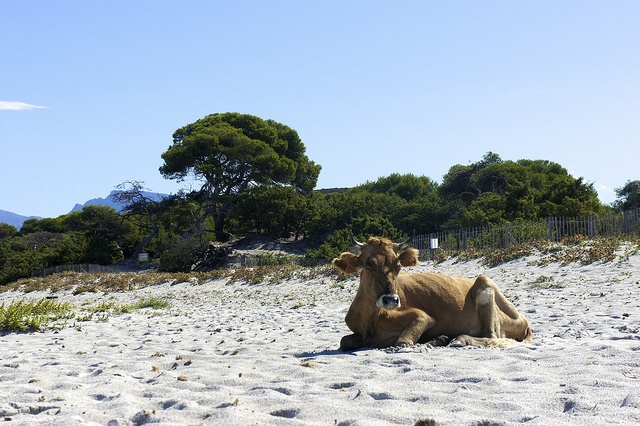
A brown cow laying on a sandy field next to a forest.
a cow sitting down on a pile of sand alone with trees in the back ground
a cow laying on a sandy ground with trees in the background.
A cow laying down in the sand in front of trees.
A cow sits on the beach on a sunny day